Abdi Chavush

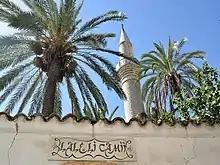
Laleli mosque

Laleli Mosque is located in Ali Ruhi Street, in the south of the quarter. Its name means "the Mosque with Tulips" and is thought to be derived from the tulip motifs adorning its original minaret. Its architecture indicates it was probably a medieval chapel. After the Ottoman conquest, it was initially converted to a small mosque or mesjid (mescit), but it was enlarged and converted to a mosque in the 19th century.